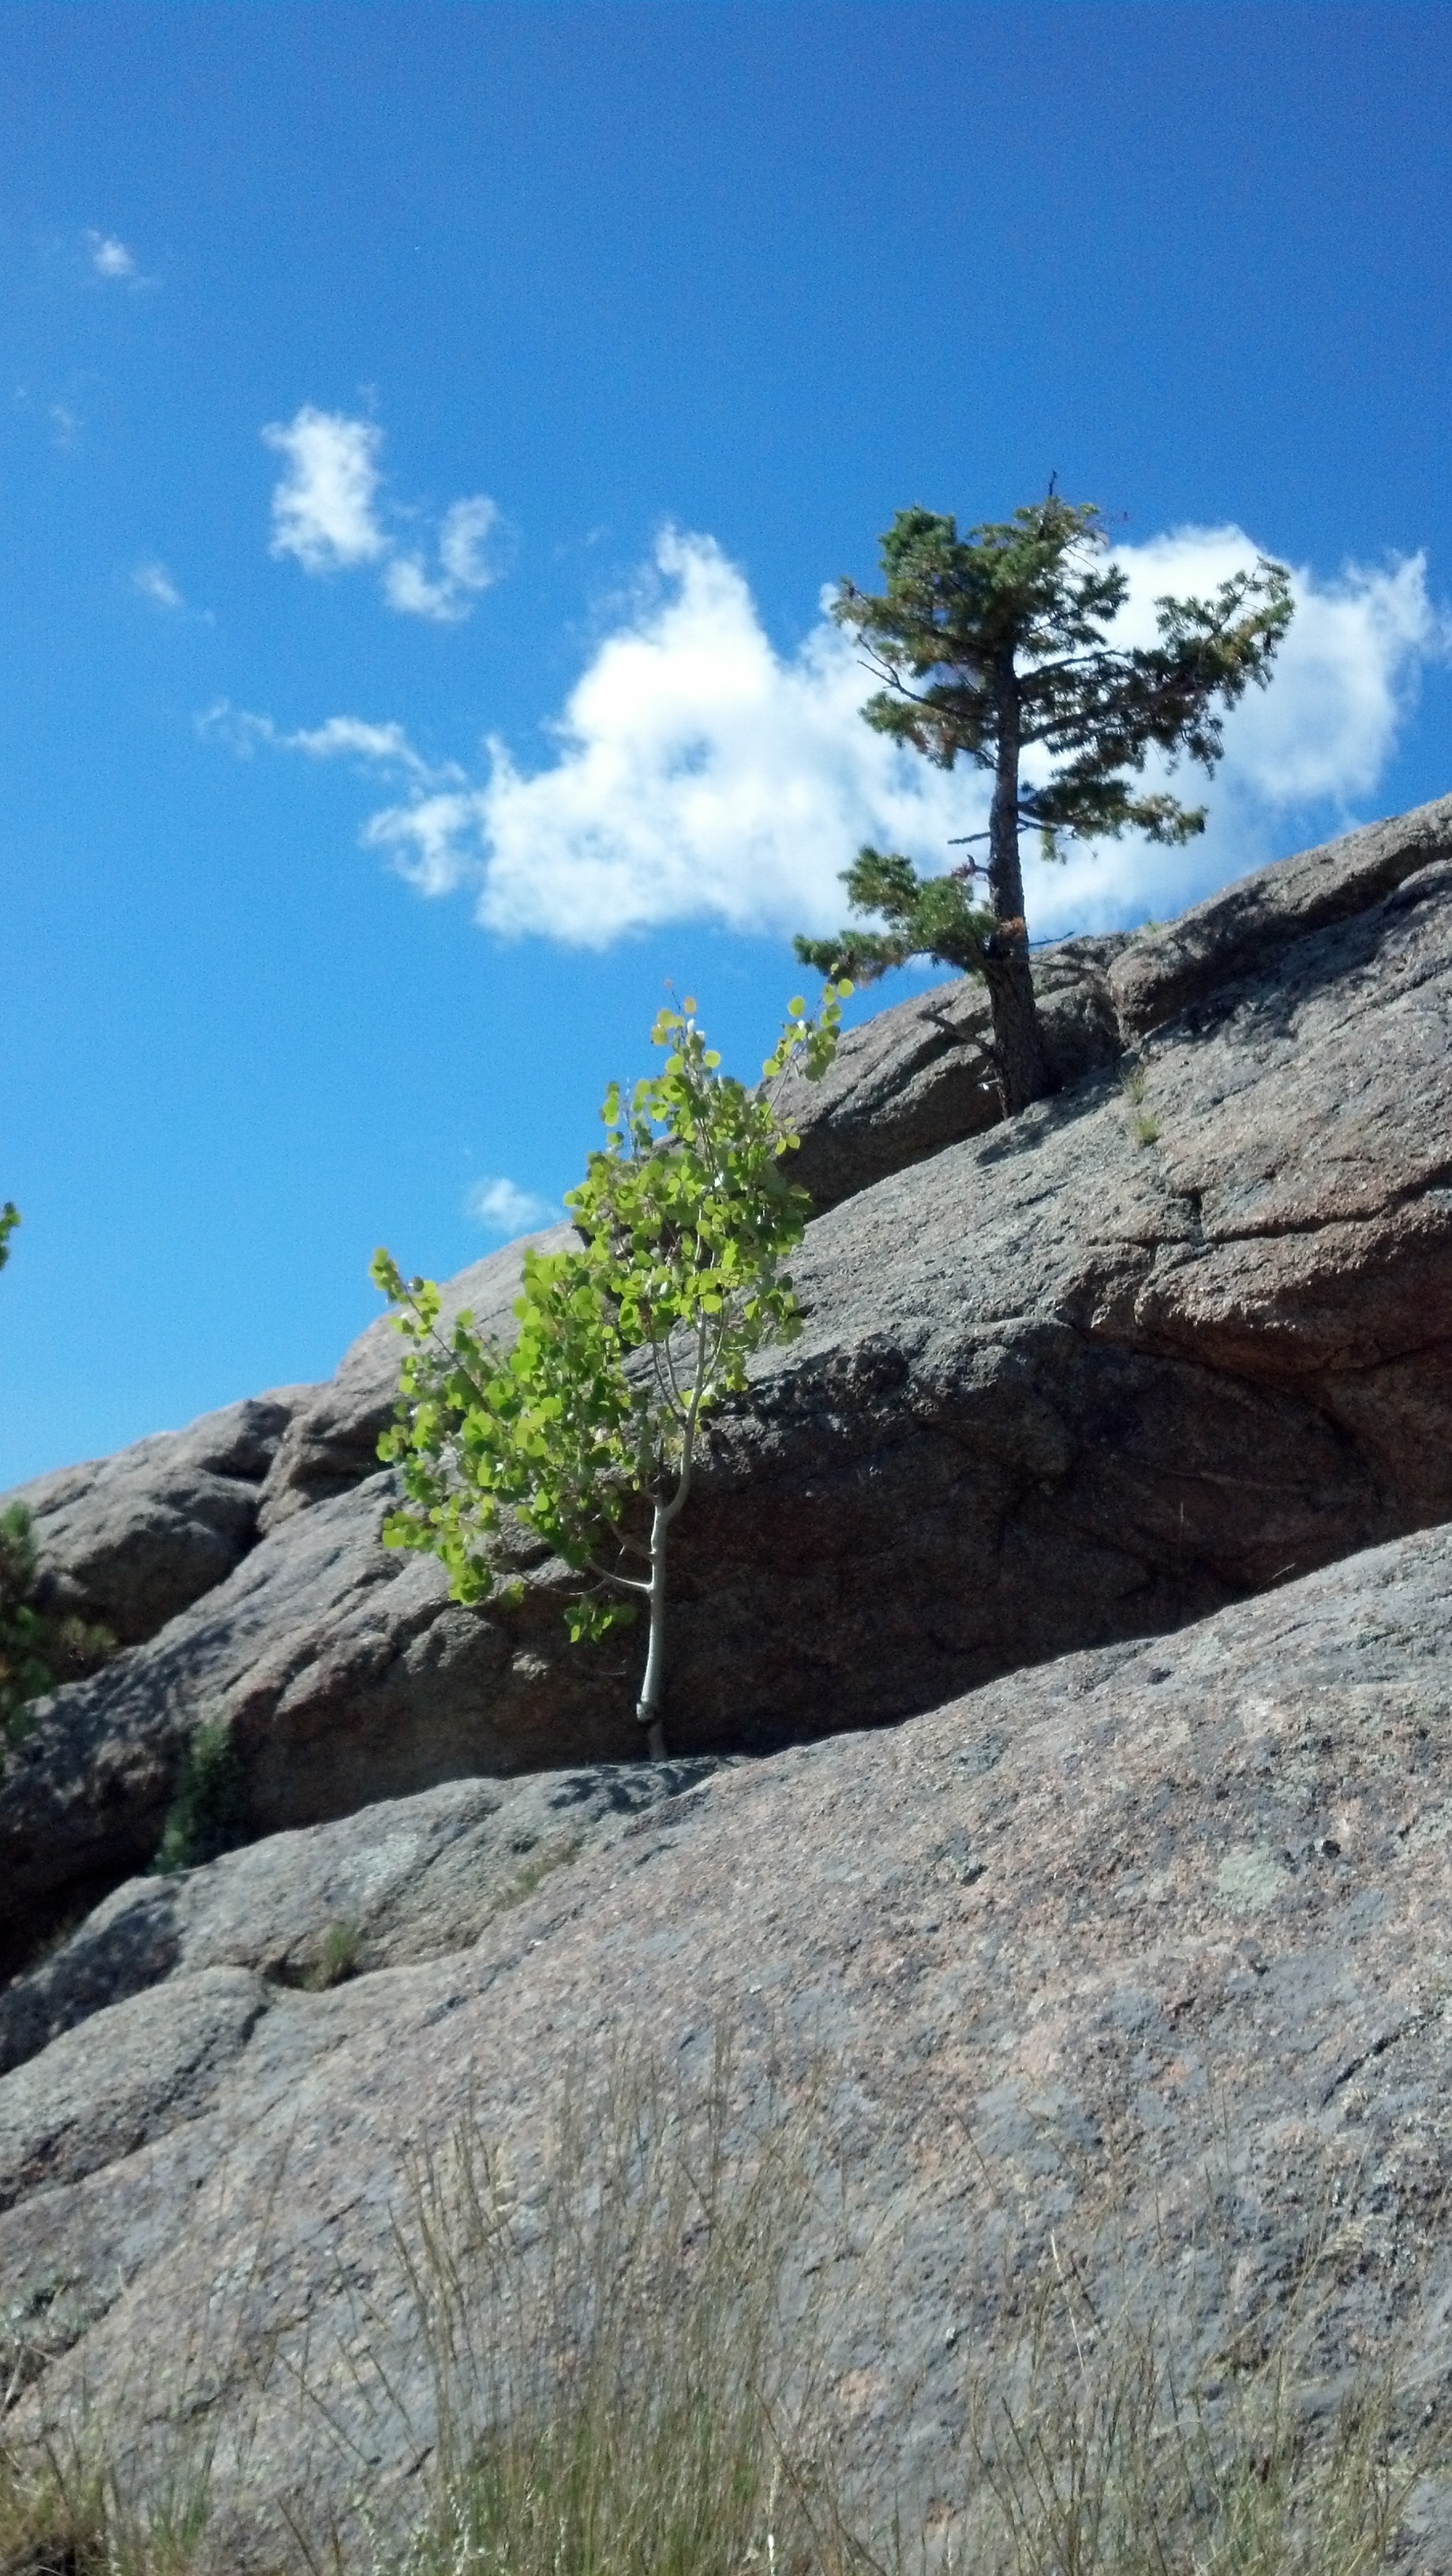
sea, coast, tree, outdoor, rock, wilderness, walking, mountain, cloud, sky, trail, hill, adventure, mountain range, recreation, cliff, pine, terrain, ridge, geology, plateau, aspen, mountainous landforms